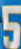
Number: 5